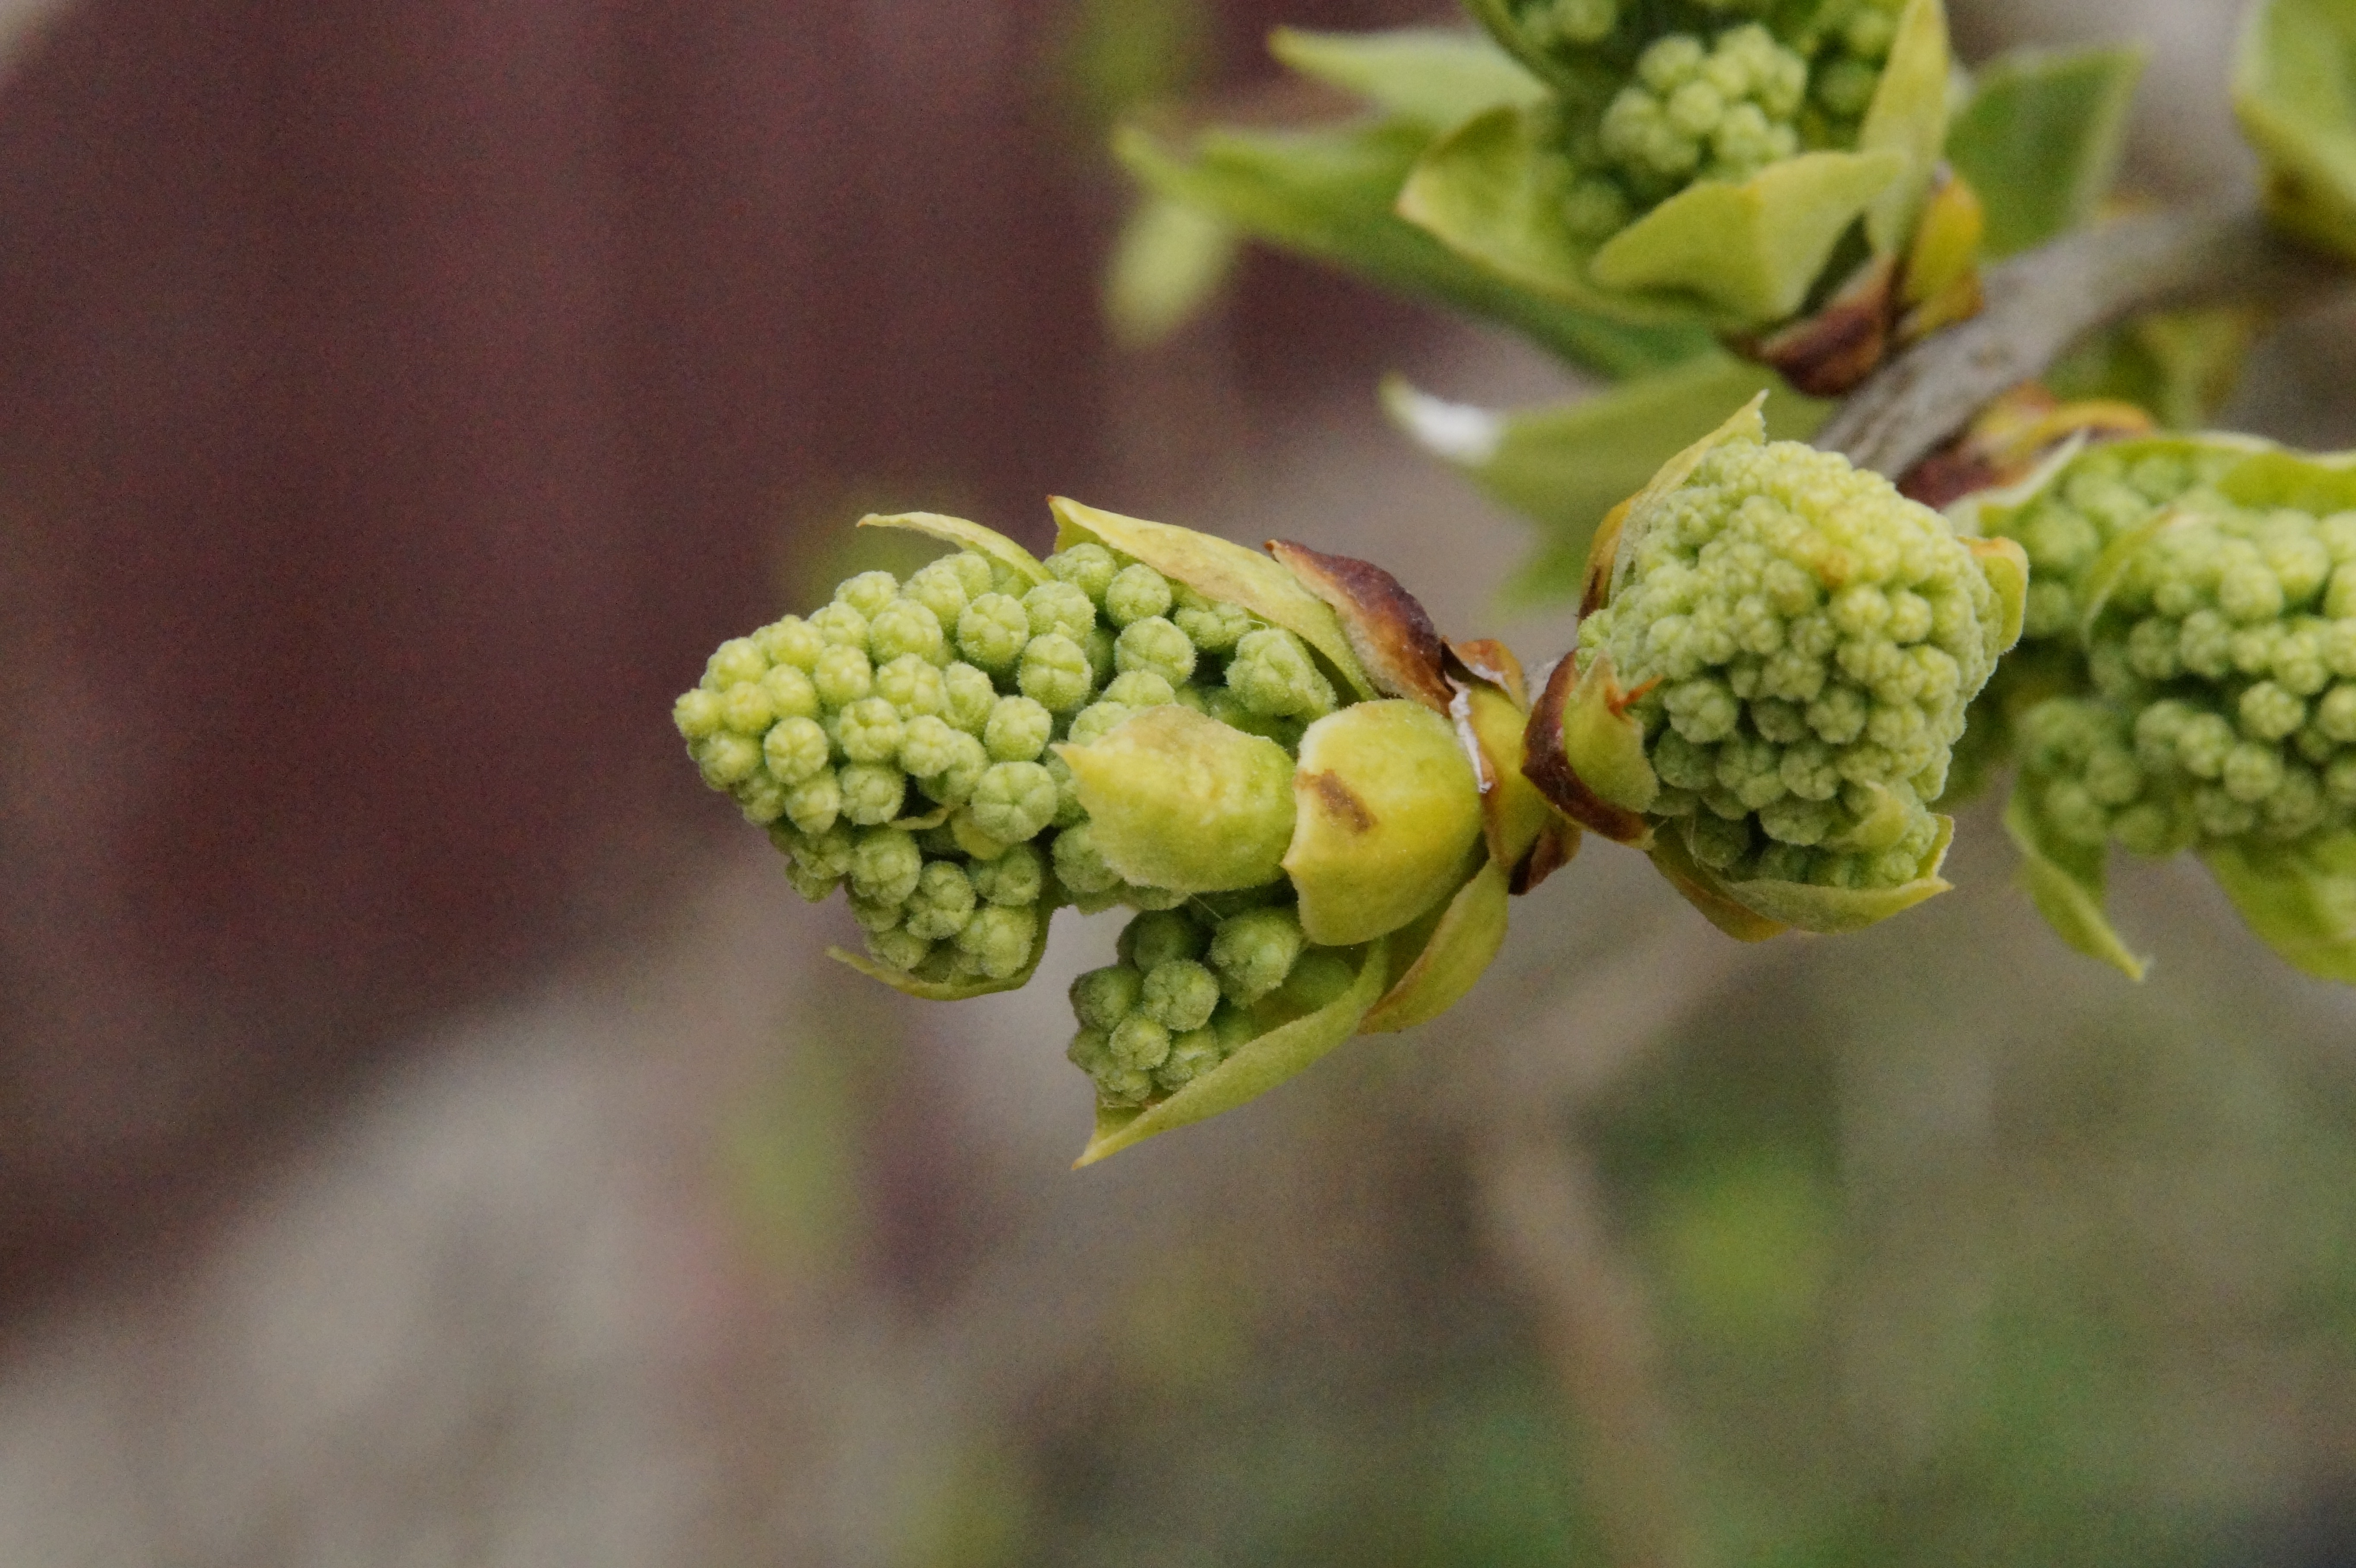
branch, blossom, plant, flower, food, spring, green, produce, botany, yellow, flora, sprout, close up, shrub, engine, bud, chestnut, macro photography, flowering plant, lenz, knock out, land plant